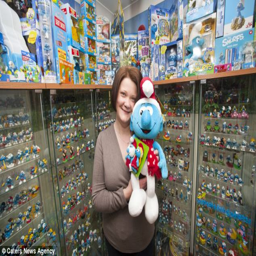
person has turned her spare bedroom into a showroom for her thousands of smurf toys